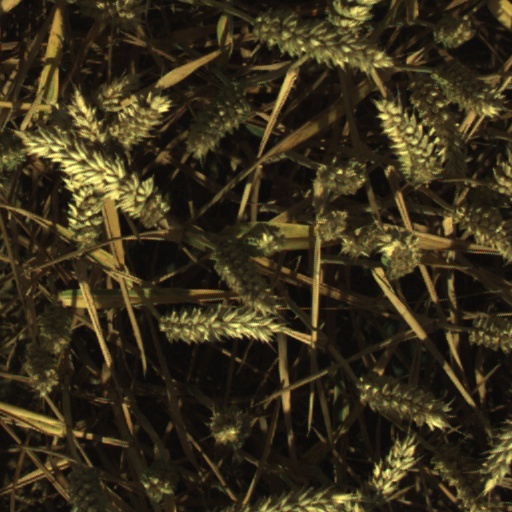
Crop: wheat